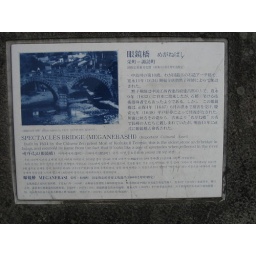
Built in 1634 the bridge is the oldest stone arch bridge in Japan. The name come from the reflection of the bridge on the river.